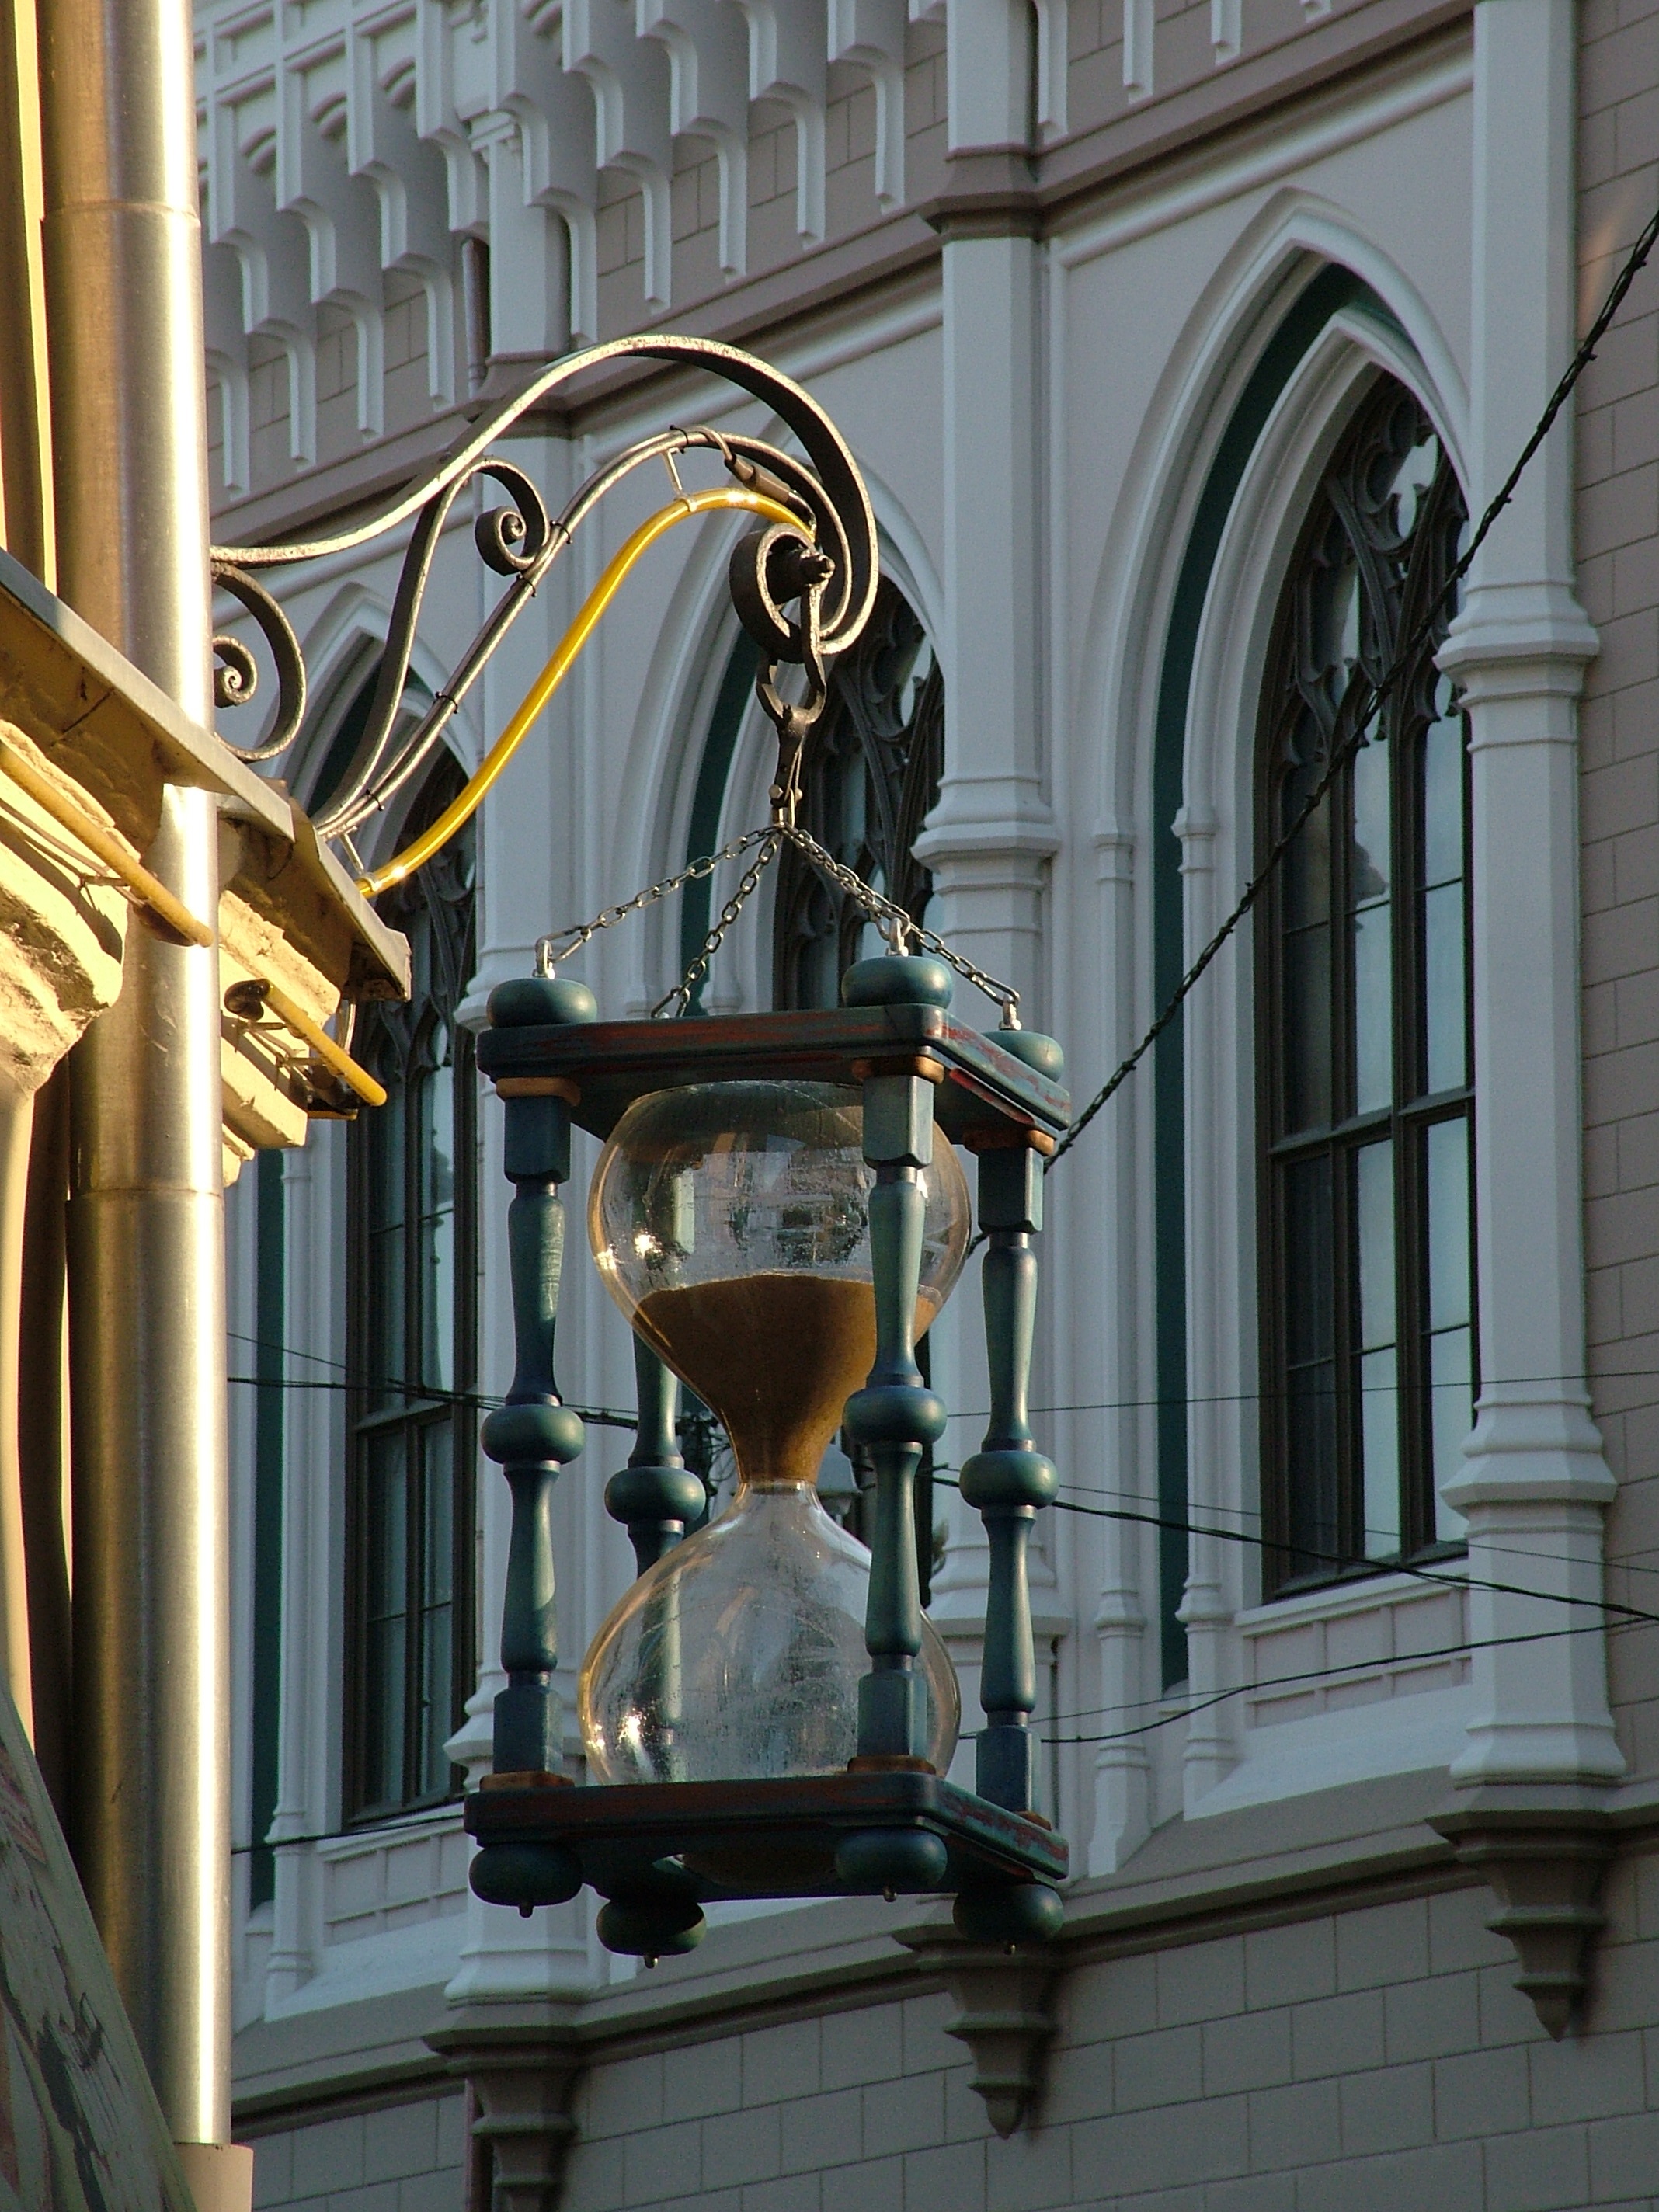
architecture, structure, window, statue, arch, column, facade, cathedral, street light, lighting, old town, sculpture, light fixture, tourist attraction, riga, latvia, riga old town